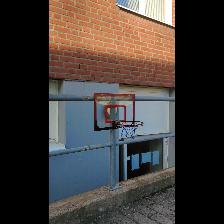
Label: NonHuman